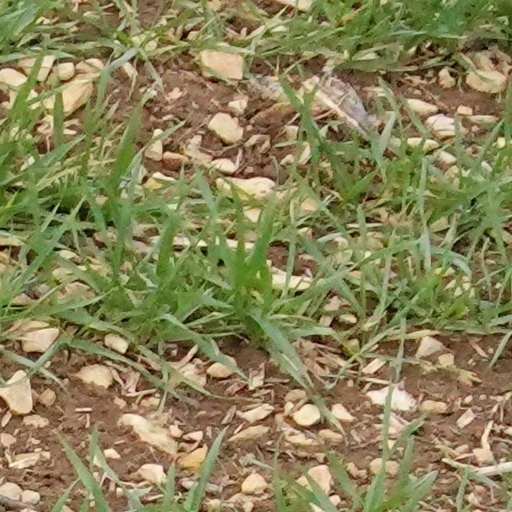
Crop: wheat